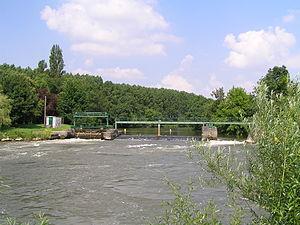
la Charente à Merpins
Merpins est une commune du Sud-Ouest de la France située dans le département de la Charente.